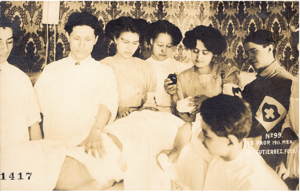
Elena Arizmendi Mejia, née le 18 janvier 1884 à Mexico et morte en 1949 dans la même ville, est une féministe mexicaine. Faisant partie de la « première vague » du féminisme mexicain, elle crée l'organisation La Cruz Blanca Neutral pendant la révolution mexicaine puis les Mujeres de la raza avec G. Sofía Villa de Buentello et la Ligue internationale des femmes ibériques et latino-américaines.